Farah Eslaquit

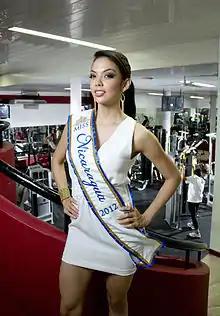
Miss Nicaragua 2012, Farah Eslaquit.

Farah Guillermina Eslaquit Cano is a Mexican-Nicaraguan model and beauty pageant titleholder who was crowned Miss Nicaragua 2012 and represented her country at Miss Universe 2012. She has a Diploma in Fashion, Modeling and Etiquette Course.